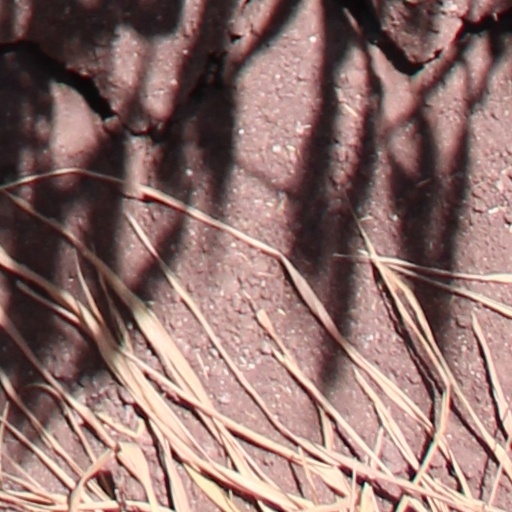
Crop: wheat